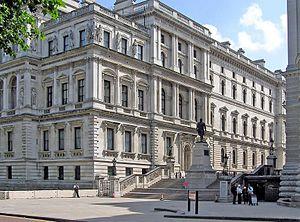
Horse Guards Parade est une grande place située derrière la rue Whitehall dans la Cité de Westminster à Londres.
Gertrude Margaret Lowthian Bell, née le 14 juillet 1858 à Washington au Royaume-Uni et morte dans la nuit du 12 juillet 1926 à Bagdad, est une archéologue, exploratrice, écrivaine, femme politique, espionne et diplomate britannique.
Sir George Gilbert Scott, est un architecte anglais. Il fut l'un des architectes les plus prolifiques qu'a produit le Royaume-Uni ayant construit, rénové ou agrandi pas moins de 800 édifices principalement religieux.
Le bureau des Affaires étrangères et du Commonwealth est le département exécutif du gouvernement britannique chargé des affaires étrangères, de la construction européenne et des relations avec les pays membres du Commonwealth.